Double Dare (franchise)

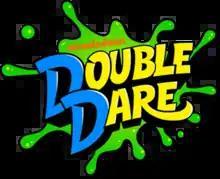
Logo for the 2018 revival

Double Dare is an American game show in which two teams compete to win cash and prizes by answering trivia questions and completing messy stunts called physical challenges. It originally ran from 1986 to 1993. A revival ran in 2000, and the most recent revival ran from 2018 to 2019.